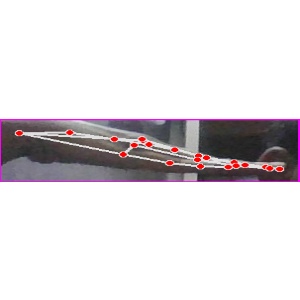
अक्षर: ज